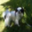
Label: dog